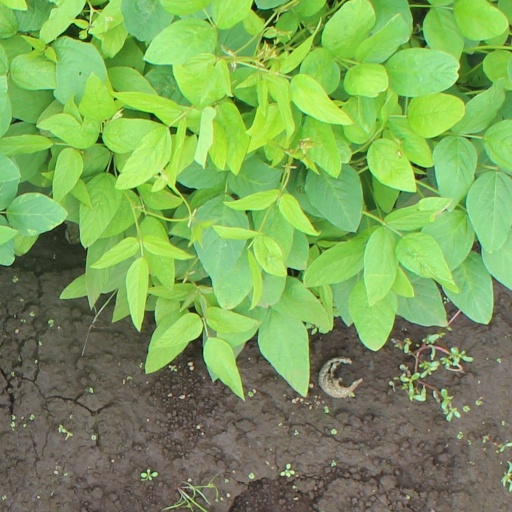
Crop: soybean